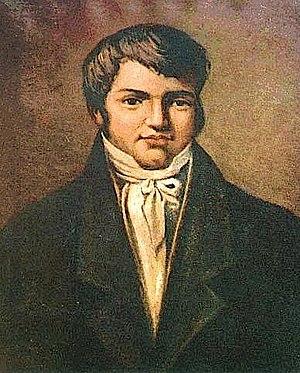
Frà Diavolo, surnom de Michele Pezza, né le 7 avril 1771 à Itri et mort pendu le 10 novembre 1806 à Naples, est l'un des chefs insurgés napolitains contre l'armée de Napoléon.